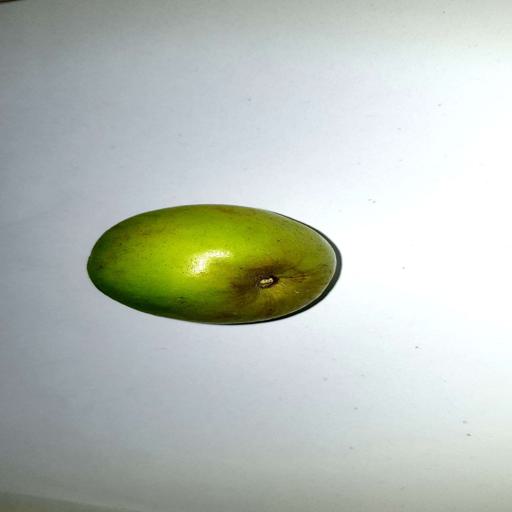
Label: healthy